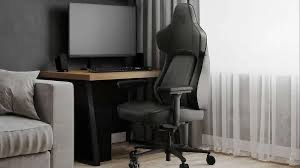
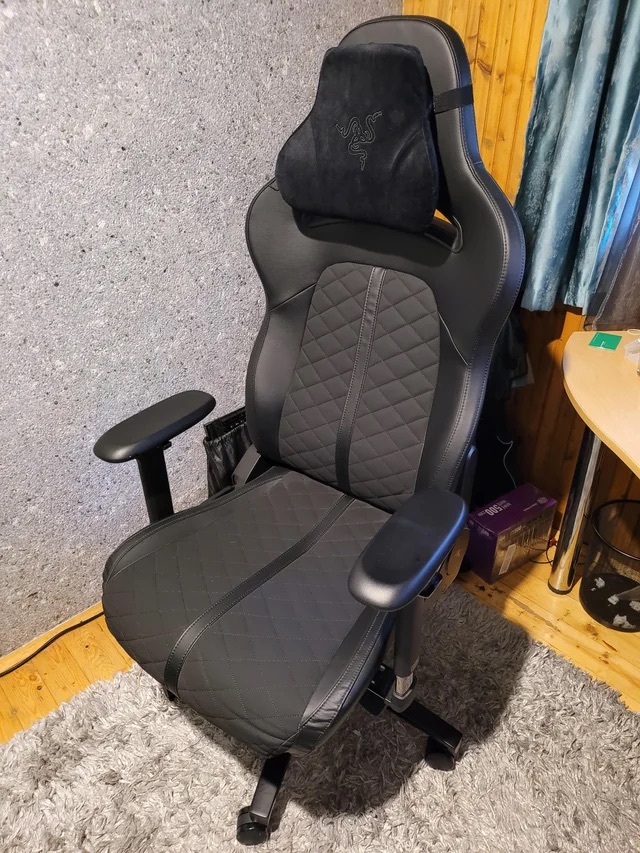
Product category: items_chair
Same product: no